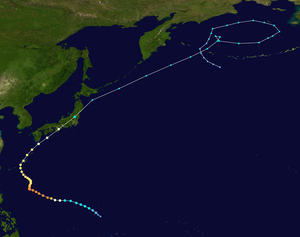
Le typhon Trami, connu aux Philippines sous le nom de typhon Paeng, est la 24ᵉ tempête tropicale nommée et le dixième typhon de la saison annuelle des typhons dans le pacifique nord-ouest, en plus d'être le deuxième cyclone tropical à toucher le Japon en moins d'un mois en 2018. Il s'est développé dans une zone de basse pression au sud-est de Guam le 20 septembre. Il s'est intensifié en une tempête tropicale le lendemain, puis est devenu un typhon le 22 septembre. Le système s'est intensifié progressivement et a atteint son intensité maximale le 24 septembre.